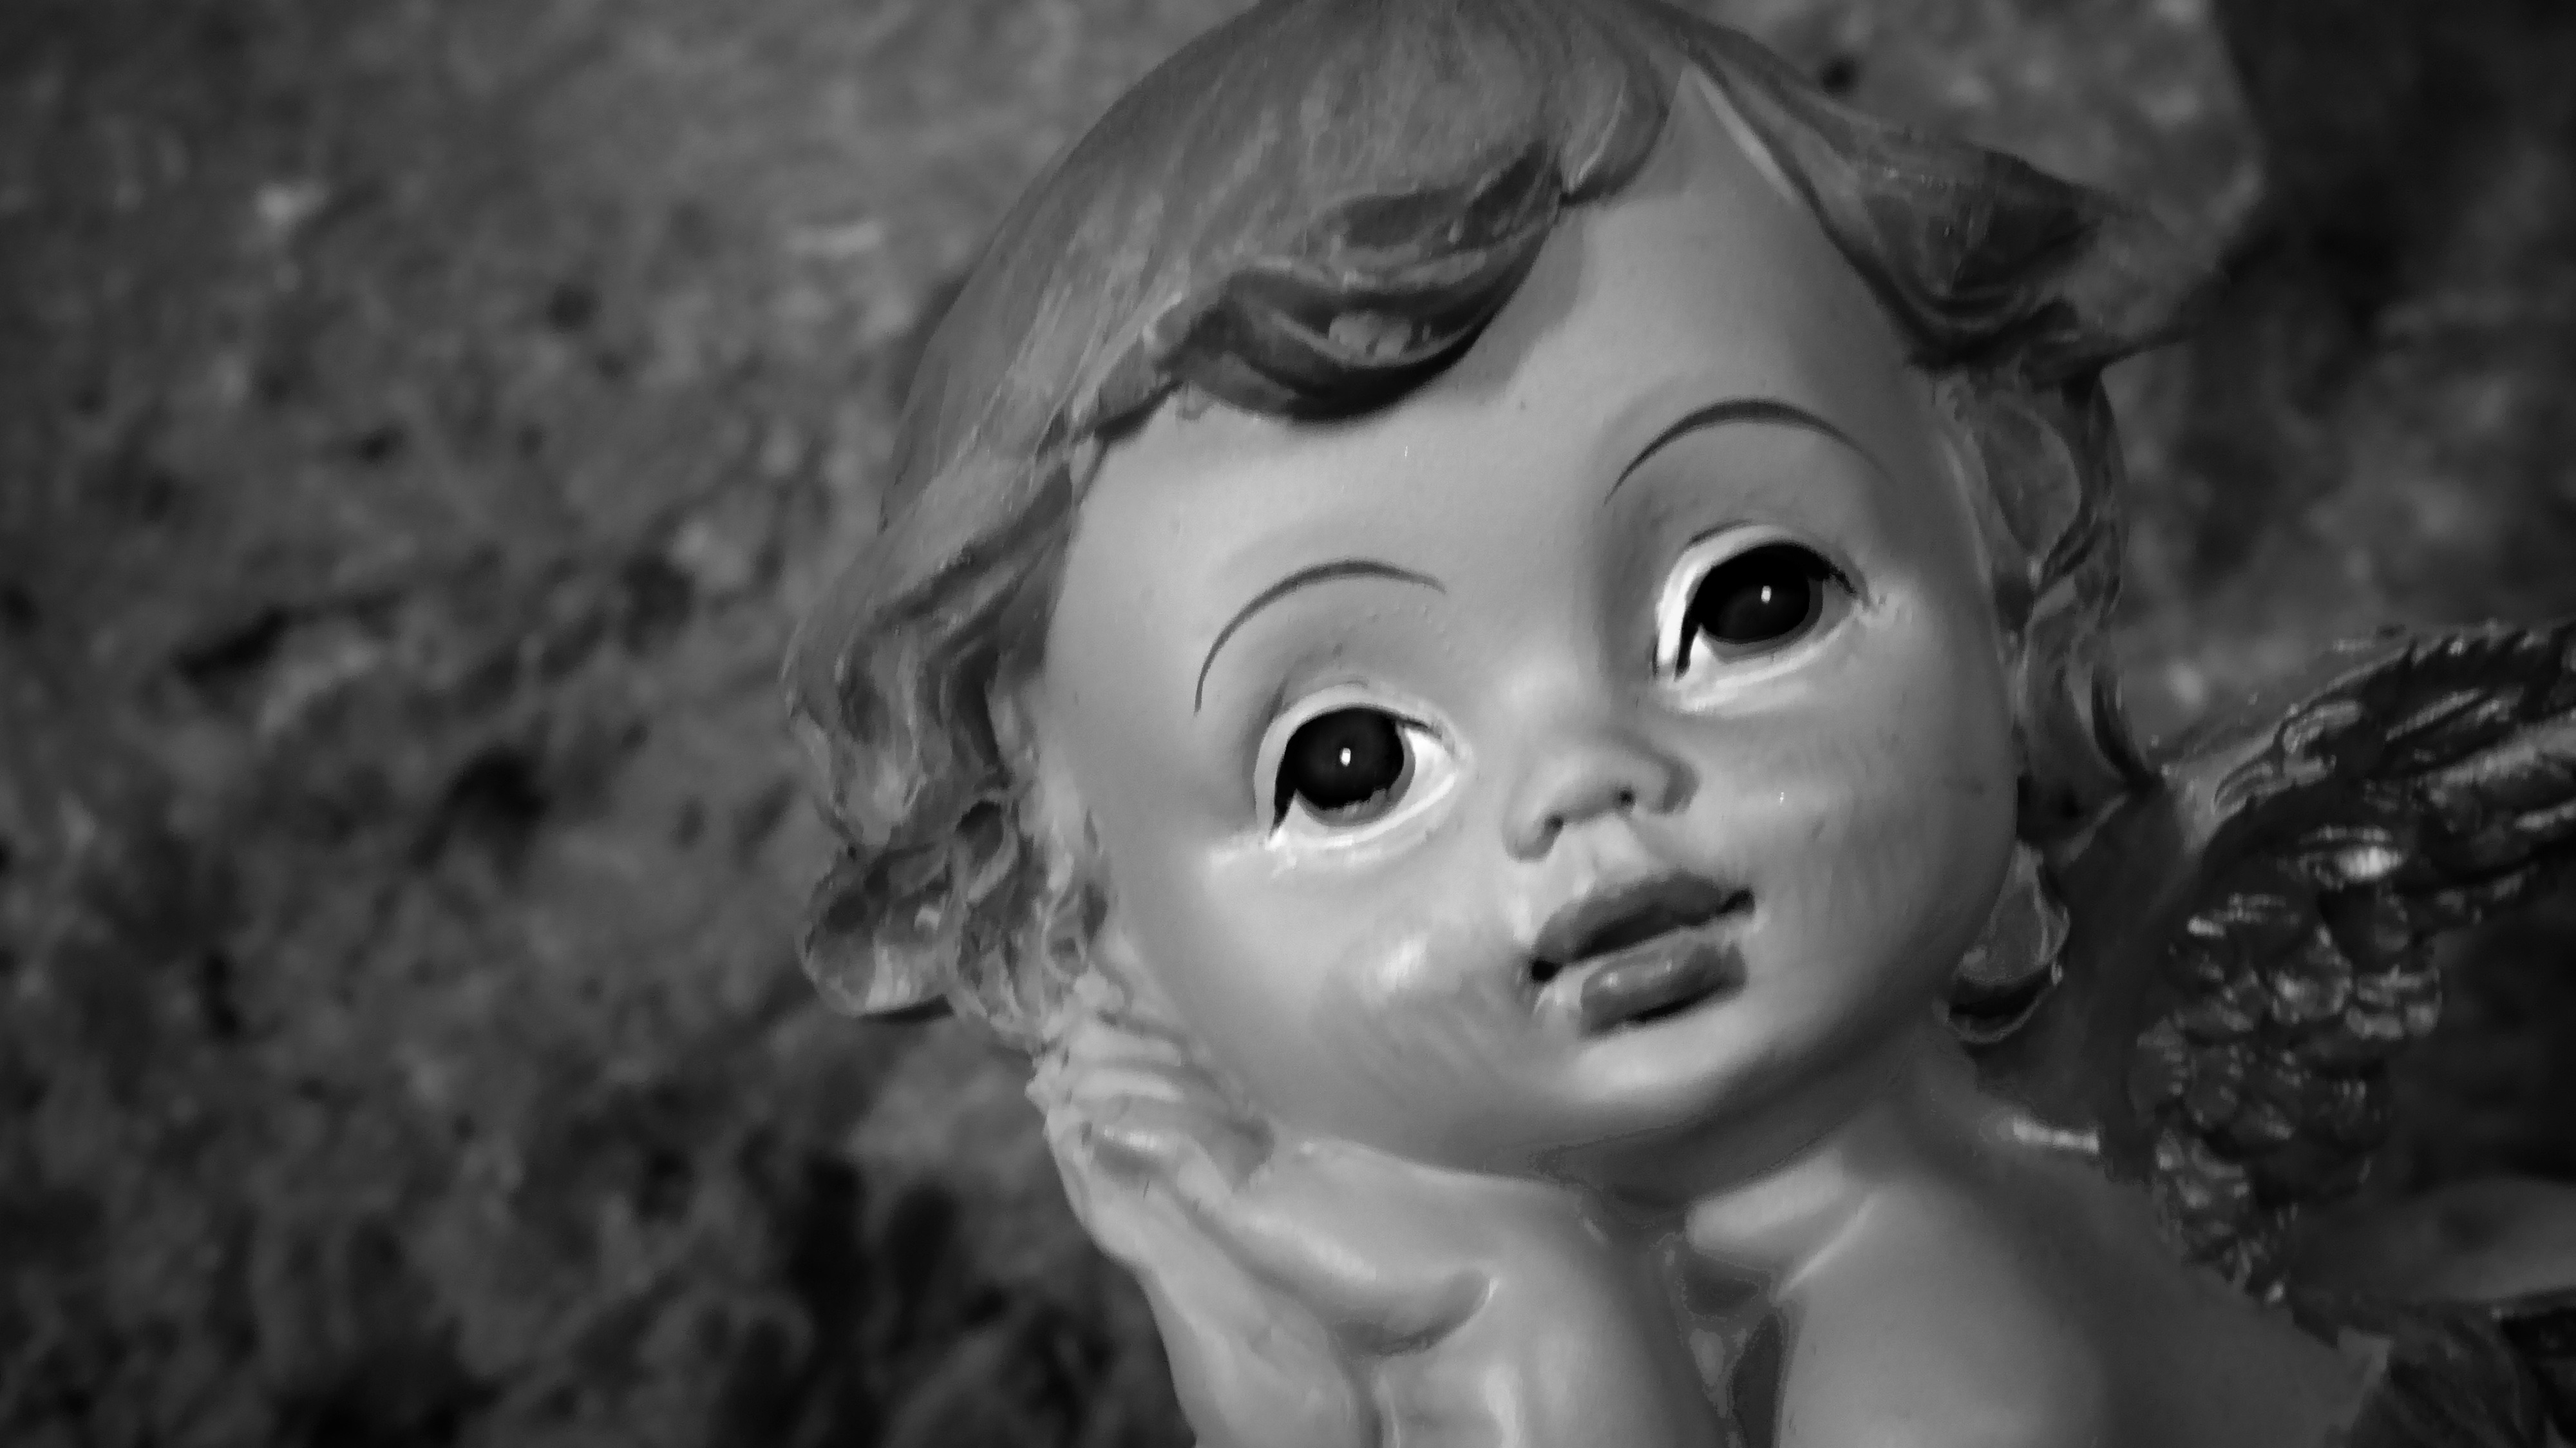
black and white, girl, white, photography, portrait, model, child, darkness, black, monochrome, facial expression, close up, face, toddler, eye, head, photograph, skin, beauty, organ, emotion, fictional character, monochrome photography, portrait photography